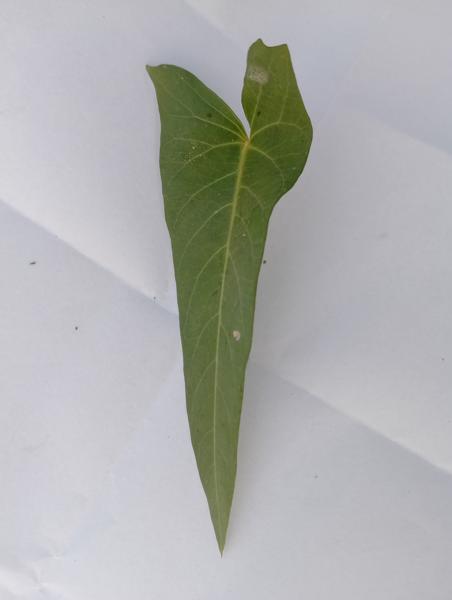
Weed species: Ipomoea aquatic